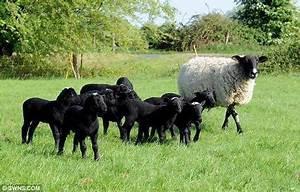
sheep